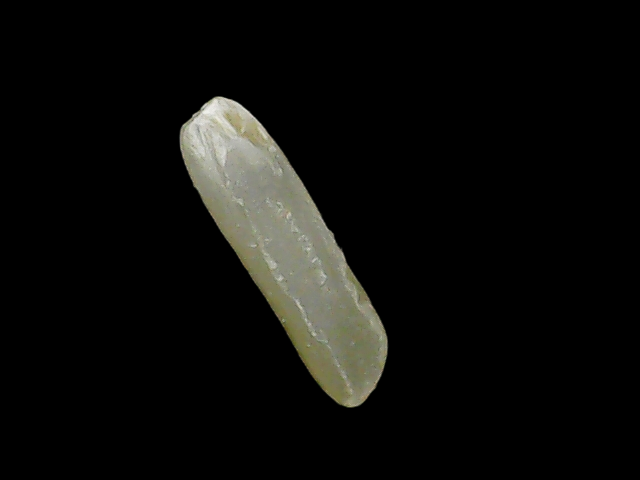
Rice variety: Binadhan19